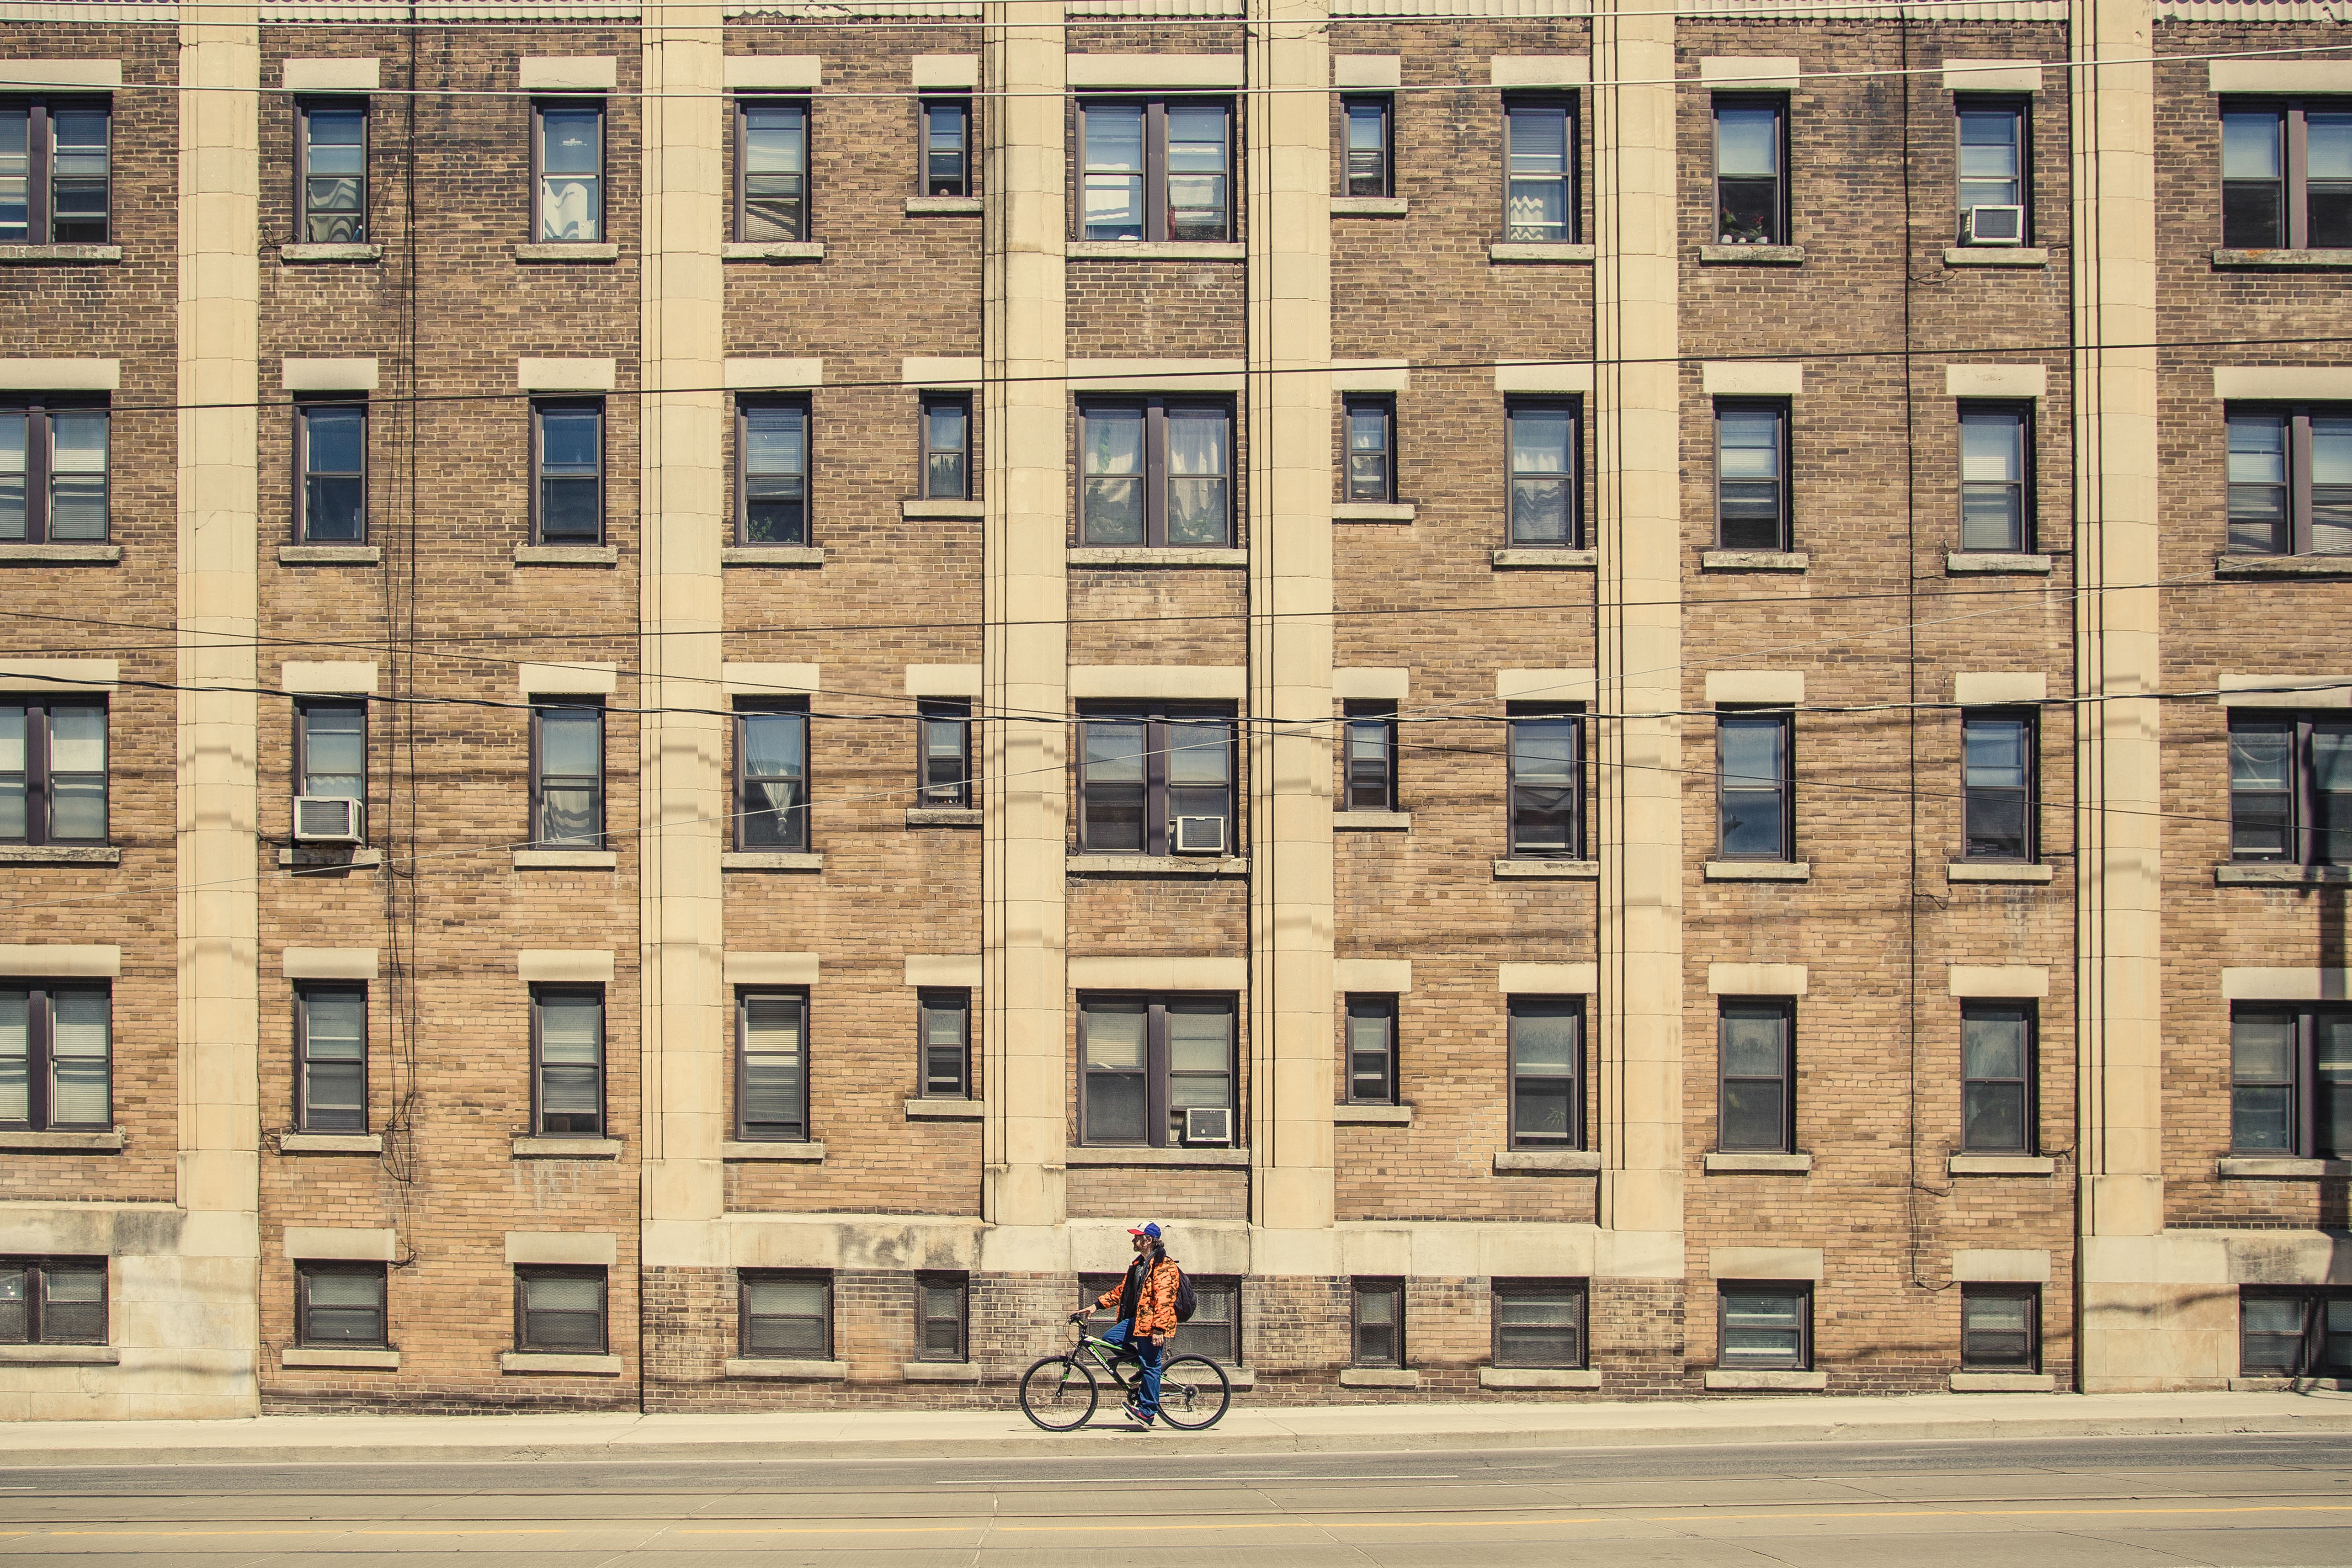
person, architecture, wood, street, window, building, bicycle, city, urban, wall, downtown, cyclist, facade, brick, tower block, cycle, riding, windows, biking, apartment building, neighbourhood, urban area, residential area